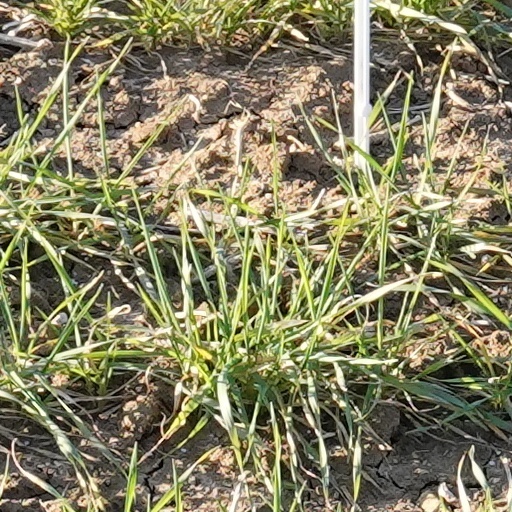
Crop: wheat